Attacks on the Butte de Warlencourt

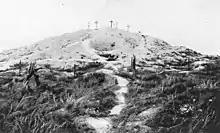

The British attack on 7 November caused the Bavarian troops "frightful" losses. On 12 October, the Germans showed that afternoon attacks had become predictable and that under-strength British units, few with more than and filled with many poorly trained replacements, could not defeat the German defenders. Air reconnaissance, contact patrol and artillery-observation by the RFC had been negated by poor visibility and the Germans were found to have moved back many machine-guns to concealed positions for long-range fire beyond the British barrages. Major-General the Earl of Cavan the XIV Corps commander, suggested that creeping barrages should begin just beyond each objective and that German gunners should be blinded by smoke shells but in 1916, the British Expeditionary Force (BEF) had none.